Hyloplesion

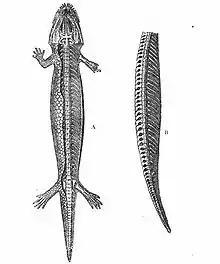
Illustration of an immature "Hyloplesion", originally called "Seeleya pusilla", by Antonin Fritsch.

"Hyloplesion" was about as large as a medium-sized salamander, with the length of known specimens ranging from 17-77mm.